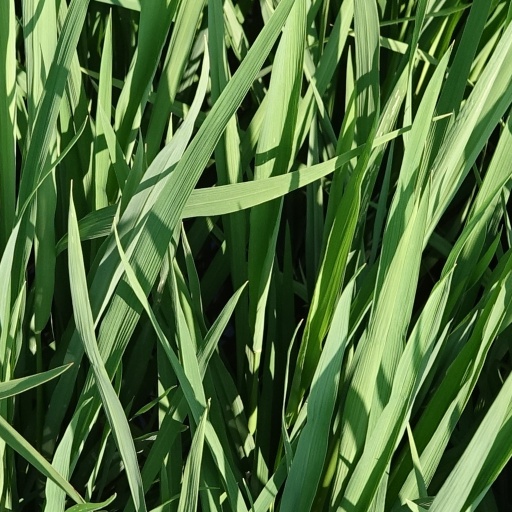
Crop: rice